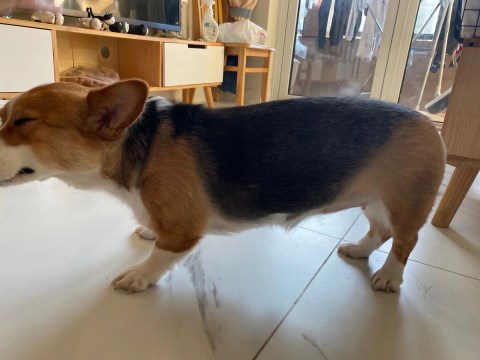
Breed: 2909-n000116-Cardigan